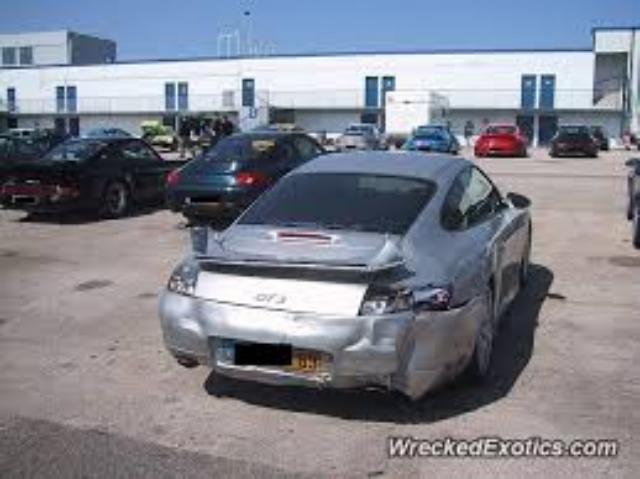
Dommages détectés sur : plaque d'immatriculation avant, feu avant droit, feu avant gauche, capot, aile avant gauche, aile arrière gauche, malle, plaque d'immatriculation arrière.
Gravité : majeur